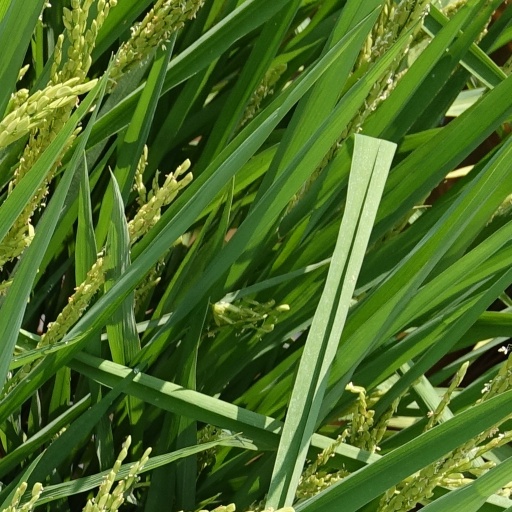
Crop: rice